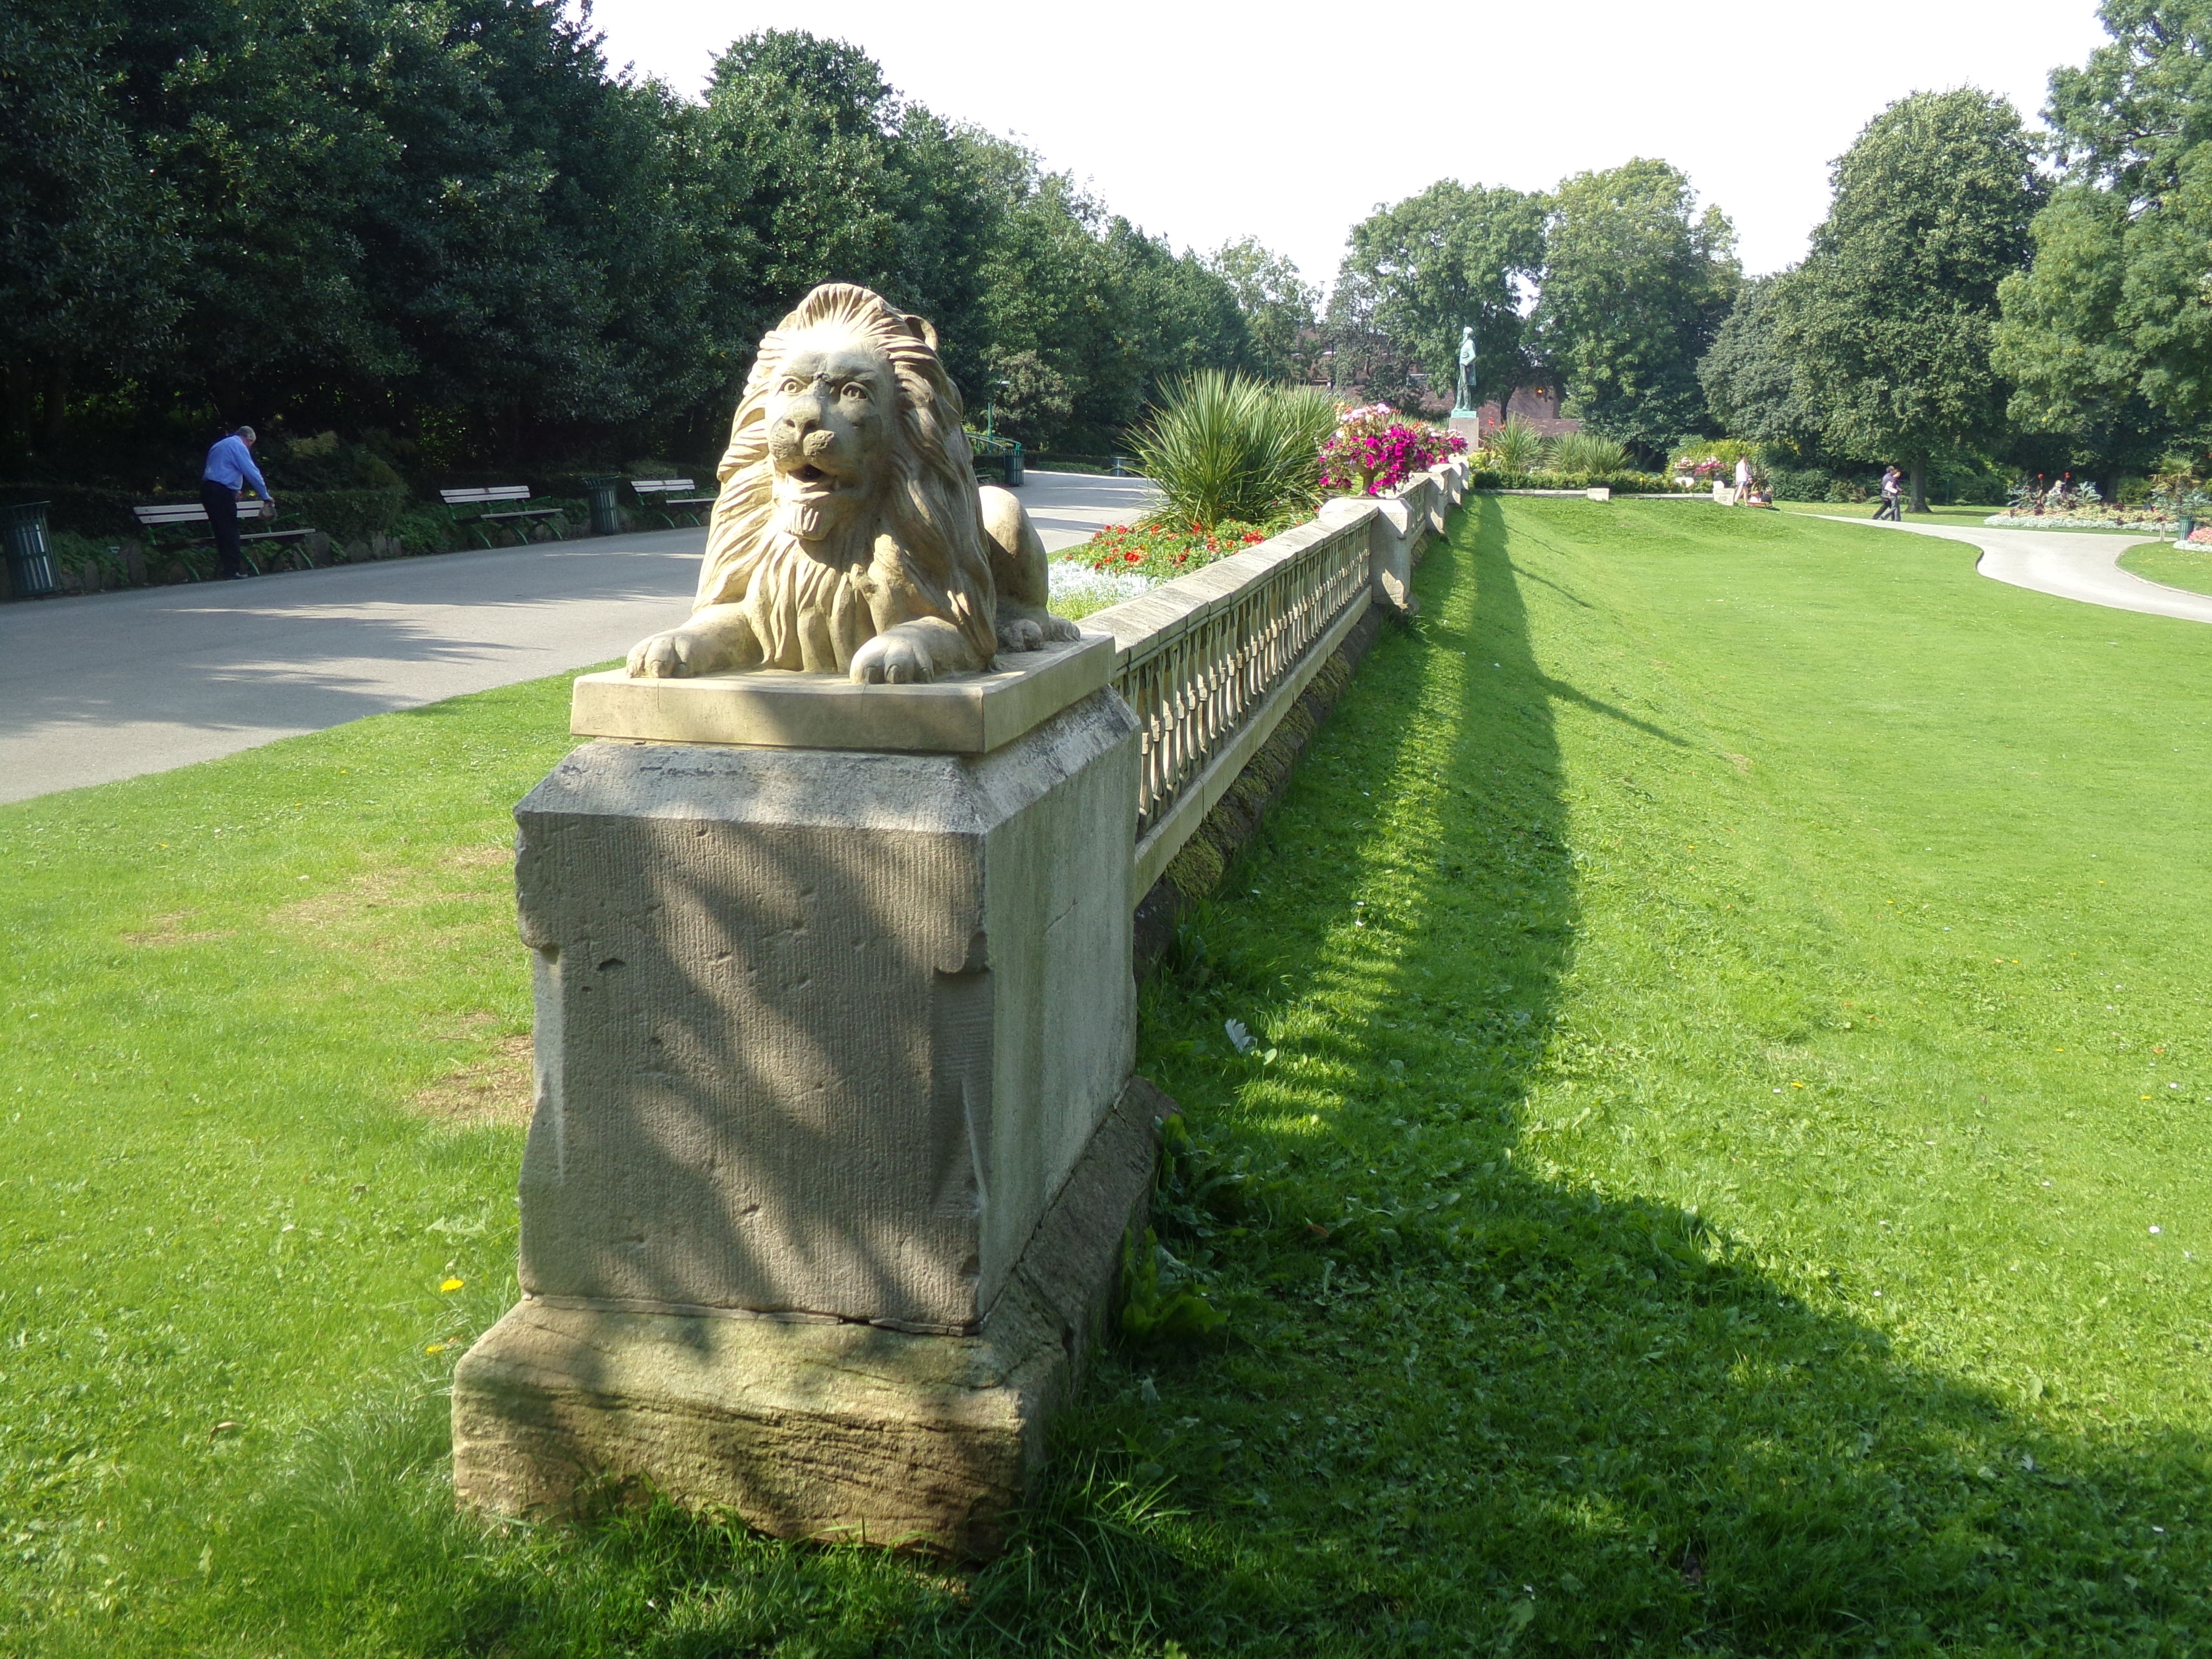
grass, lawn, garden, waterway, sculpture, memorial, lions, yard, sunderland, mowbray park